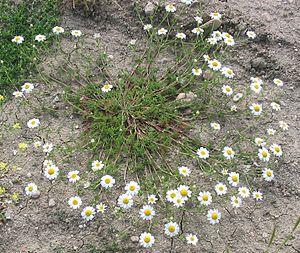
Anacyclus est un genre de plantes couvre-sol de la famille des Asteraceae.
L'anacycle tomenteux ou anacycle en massue est une plante herbacée de la famille des Astéracées.